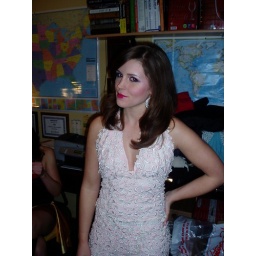
in a vintage pink slip dress with a layer of lace over it